Knanaya Region

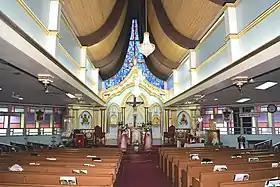
Sanctuary of Sacred Heart Knanaya Catholic Forane Parish, Chicago, the first Knanaya Catholic Parish outside Kerala.

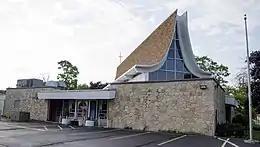
Exterior view of Chicago Sacred Heart Knanaya Catholic Church, the first church of the Knanaya Catholics in the diaspora.

Mar Jacob Angadiath raised the following parishes of the Knanaya Region of the diocese into forane status on 28 February 2015: